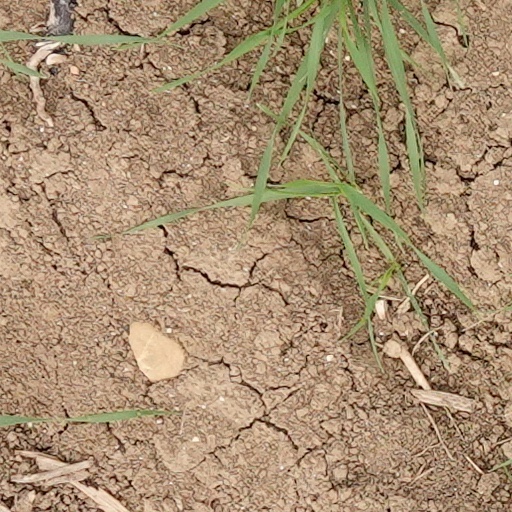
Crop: wheat